Hampton Roads

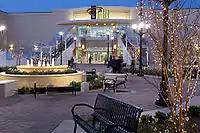
Lynnhaven Mall, opened in 1981, has and 180 stores.

NASA's Langley Research Center, located on the Peninsula adjacent to Langley Air Force Base in Hampton, is home to scientific and aerospace technology research. The Thomas Jefferson National Accelerator Facility (commonly known as Jefferson Lab) is located nearby in Newport News.